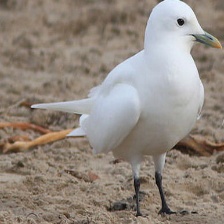
Species: IVORY GULL
Scientific name: PAGOPHILA EBURNEA